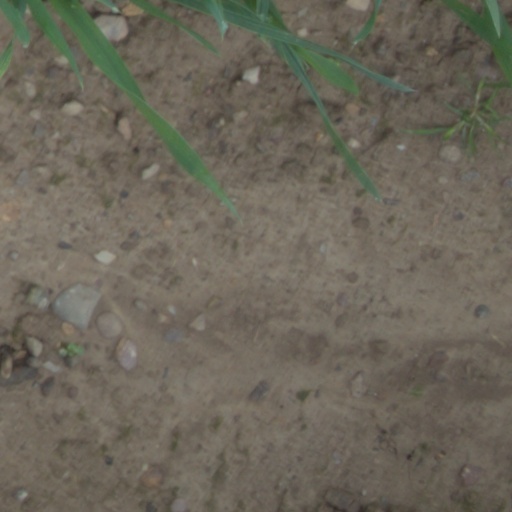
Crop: wheat